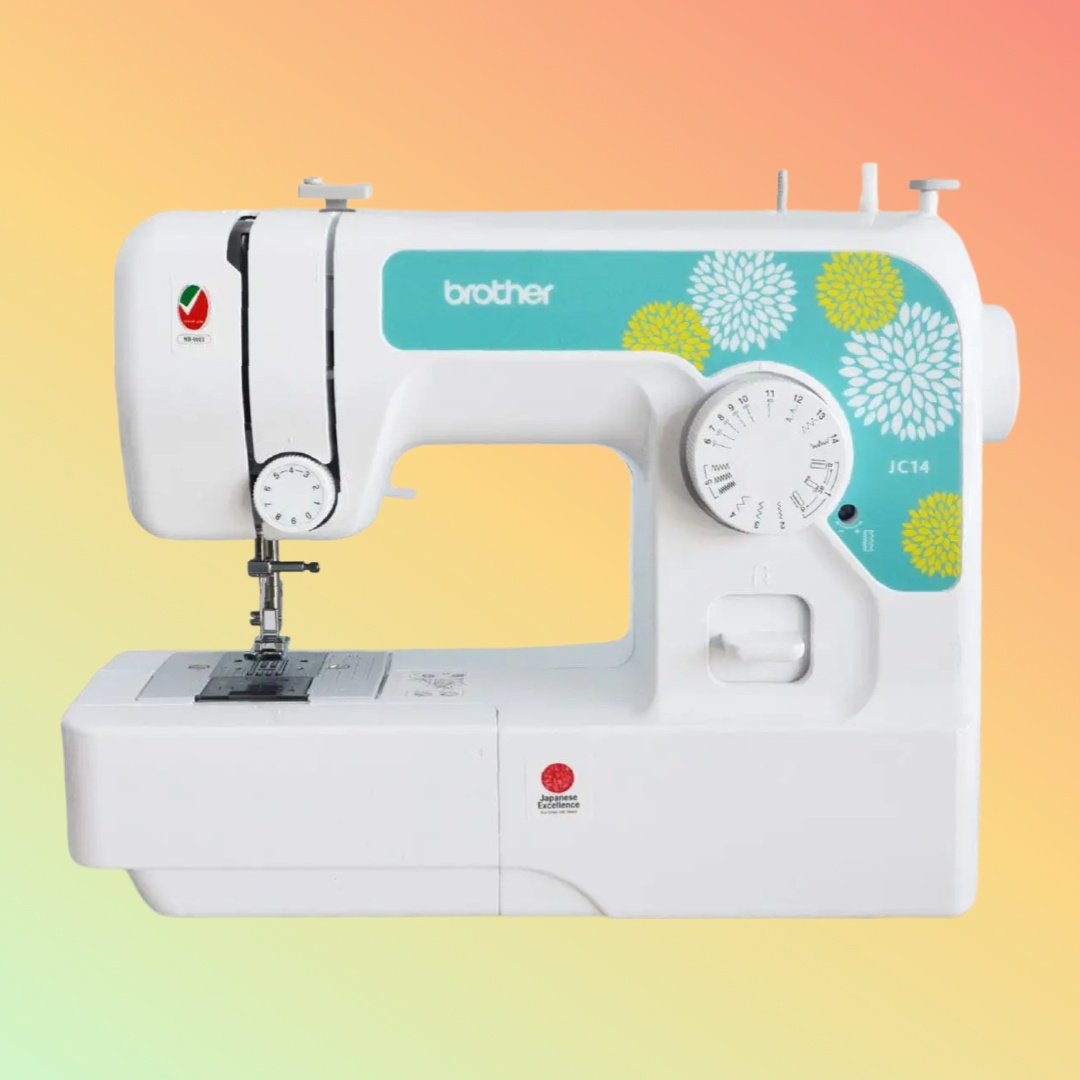
Brother JC14 Household Sewing Machine
Overview The Brother JC14 Household Sewing Machine combines user-friendly features with the reliability and quality that Brother is known for. This machine is ideal for both beginners and experienced sewers who need a compact, easy-to-use machine for a variety of sewing projects, from garment repairs to more creative endeavors like quilting and crafting. Key Features Simple Setup : Straightforward threading instructions and a top drop-in bobbin system to get you started quickly and easily. Adjustable Stitch Settings : Multiple built-in stitches including essential, stretch, and decorative stitches, allowing for versatile sewing techniques. Lightweight and Portable : Compact design makes it easy to store or carry to sewing classes. Free Arm Capability : Provides flexibility for sewing sleeves, pant hems, and other smaller or tubular projects. LED Work Area : The brightly lit sewing area is ideal for working on projects in low-light conditions. Product Quality and Performance Brother's JC14 is built to be sturdy yet lightweight, offering the right balance of durability and portability. It operates smoothly, providing consistent stitch quality on a variety of fabrics, from lightweight cottons to heavier denims. Specifications Dimensions : 380 mm x 170 mm x 300 mm Weight : 5 kg Stitch Options : 14 built-in stitches, including utility and decorative styles Max Stitch Width : 5mm Max Stitch Length : 4mm Power Supply : Standard AC adapter Included Accessories : Zigzag foot, buttonhole foot, zipper foot, bobbins, needle set, screwdriver, and extra spool pin Purpose of Use This sewing machine is a great choice for: Home users looking for an easy-to-operate machine for everyday sewing tasks. Beginners wanting to learn sewing with a straightforward, no-frills machine. Crafters and hobbyists who need a secondary machine for classes or travel. How to Use Setup : Follow the manual to properly set up your thread and bobbin. Plug in the machine and switch it on. Operation : Select your stitch and adjust the stitch length and width as needed. Guide your fabric gently, letting the machine feed it automatically. Maintenance : Regularly clean the bobbin area, oil the machine if specified in the manual, and change needles frequently to ensure smooth operation. Troubleshooting : Consult the user manual for common issues like thread jamming or uneven stitching. Supported Applications General Sewing : Ideal for mending, alterations, and fabric crafting. Decorative Projects : Decorative stitches for embellishing garments, home decor items, and accessories. Learning Tool : Simple controls and essential features make it an excellent tool for teaching beginners. Benefits & Compatibility Ease of Use : Intuitive design and basic features make it accessible for users of all skill levels. Compact and Mobile : Easily fits into small spaces and can be transported without hassle. Versatility : Offers a range of stitches for functional and decorative purposes. Warranty and FAQs Includes a two-year limited warranty covering parts and labor. NEO Digital’s FAQ section provides additional information on care, usage tips, and troubleshooting. Delivery Services (UAE) NEO Digital ensures swift and reliable delivery across the UAE, making sure your sewing machine arrives in perfect condition, ready for immediate use. After Sales Support Our customer service team is readily available to assist with any questions or issues, ensuring you get the most out of your Brother JC14 Household Sewing Machine.
Brand: NEO Digital
Category: Arts & Entertainment > Hobbies & Creative Arts > Arts & Crafts > Art & Crafting Tools > Textile Craft Machines > Sewing Machines > Mechanical Sewing Machines